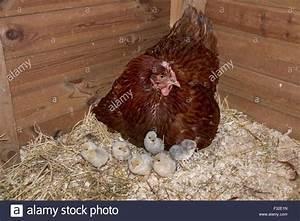
chicken